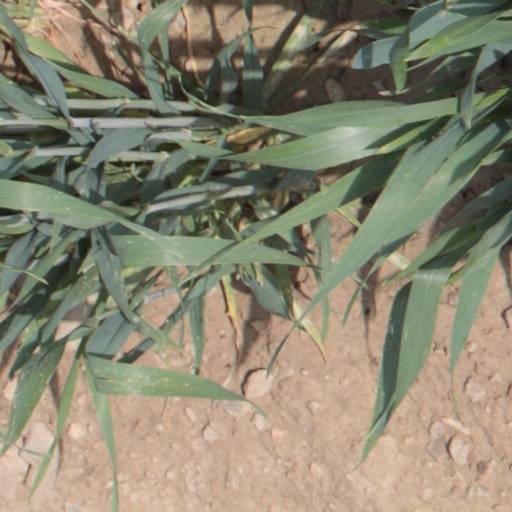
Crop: wheat